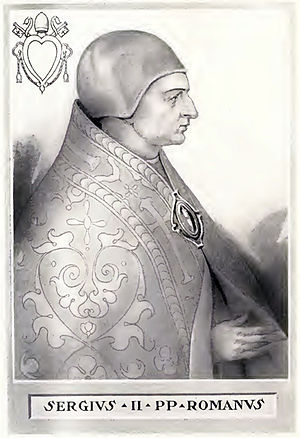
Pave Sergius 2.
Sergius 2. var pave fra januar 844 til sin død i 847.